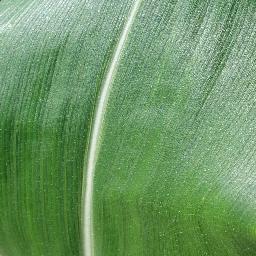
Label: Corn___healthy